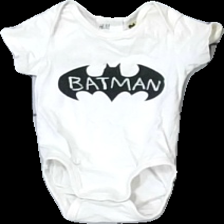
View: front
Type: Top
Category: Children
Brand: H&M
Colors: White, Black
Material: 100% cotton
Pattern: Other
Cut: Regular
Size: 56
Season: All
Stains: Major
Damage location: top right
Damage 2 location: top center
Damage 3 location: middle right
Price range: <50
Recommended usage: Export
Description: vit body med text fram, missfärgad
Comment: missfärgad